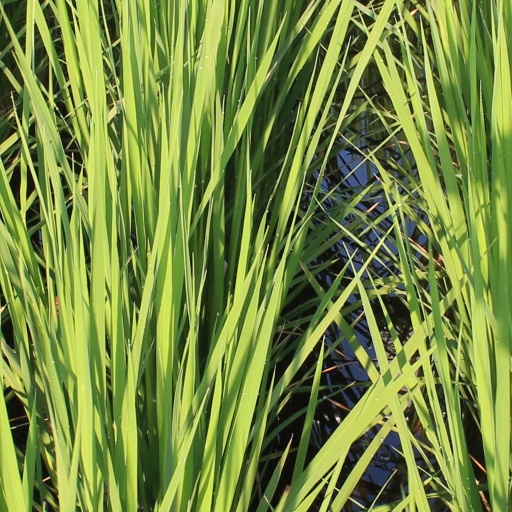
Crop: rice